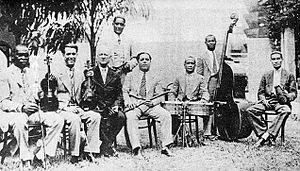
Une charanga est un ensemble musical incluant piano, violon, violoncelle, güiro, clarinette, flûte, contrebasse et timbales. Ce type de formation a d'abord joué des danzones, avant de jouer ensuite du cha-cha-cha, de la salsa. Les orchestres de timba ont une structure assez proche de la charanga, mais avec des éléments nouveaux et modernes.